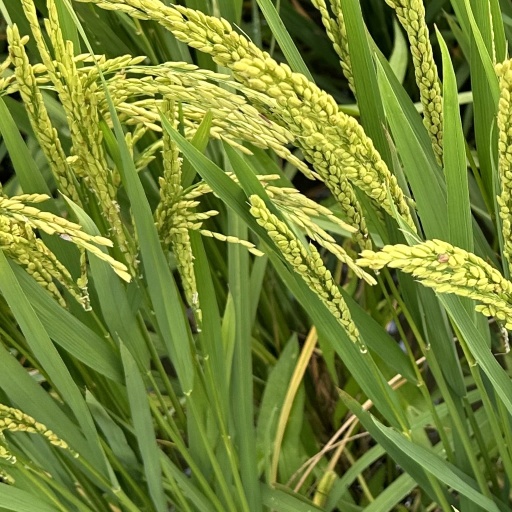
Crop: rice